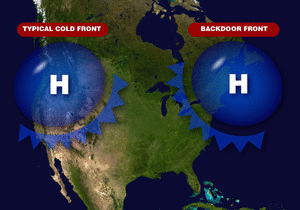
Un front froid de retour est un phénomène caractéristique d'une dépression de surface faisant le tour d'une dépression coupée en altitude, ou bien de l'intensification d'un anticyclone au nord-est d'une dépression repoussant l'air doux. Habituellement, les fronts se déplacent d'ouest en est mais un front froid de retour se déplace « à l'envers », du nord-est vers le sud-ouest. Ce phénomène se produit en général sur la façade est des continents, comme sur la côte est de l'Amérique du Nord.